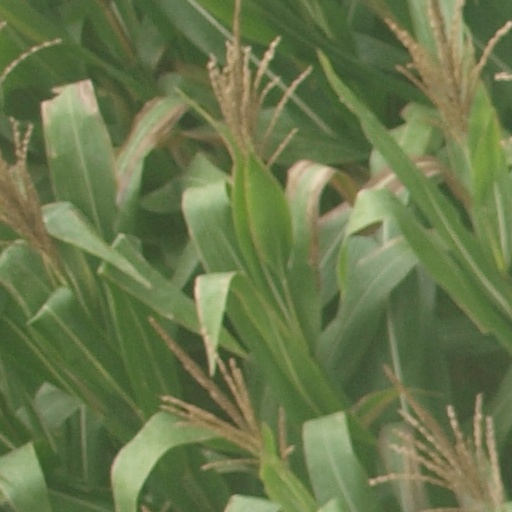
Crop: maize; corn